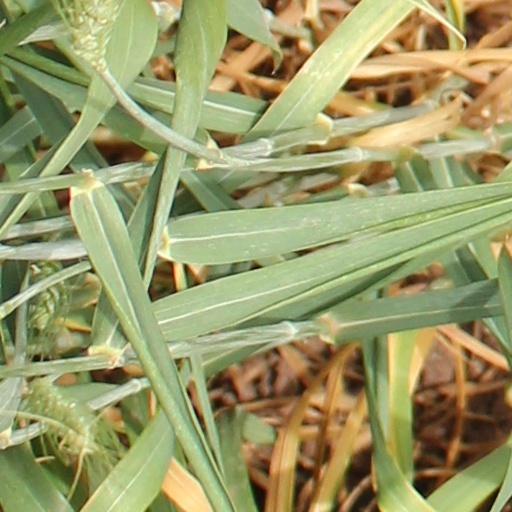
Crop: wheat